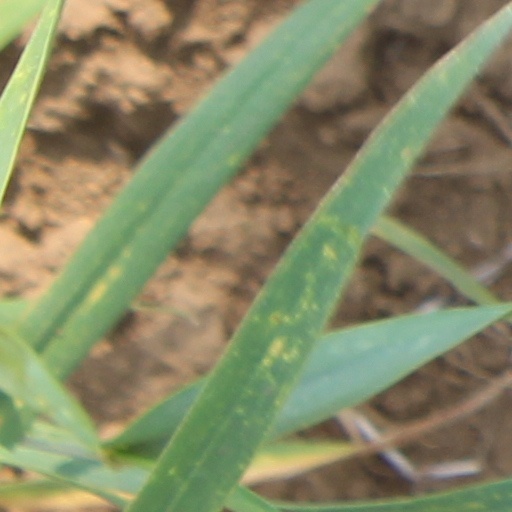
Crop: wheat